Svitlana Krakovska

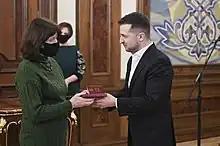
Svitlana Krakovska 2021 president award

In 2022, she appeared in Nature's 10 annual list "Ten people who helped shape science in 2022" by Nature — the leading British international weekly journal of science.